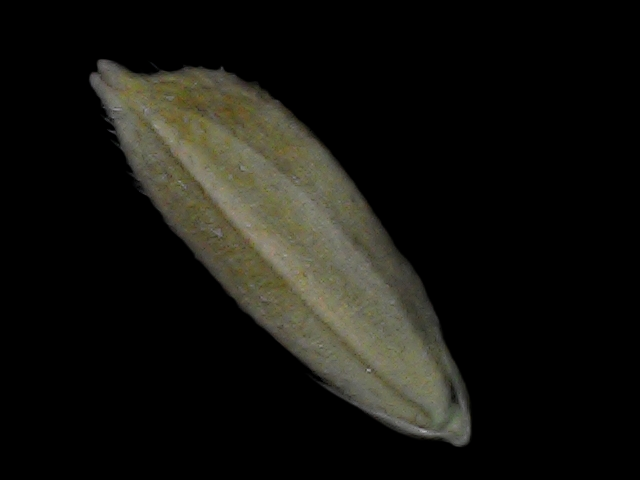
Rice variety: Bd93